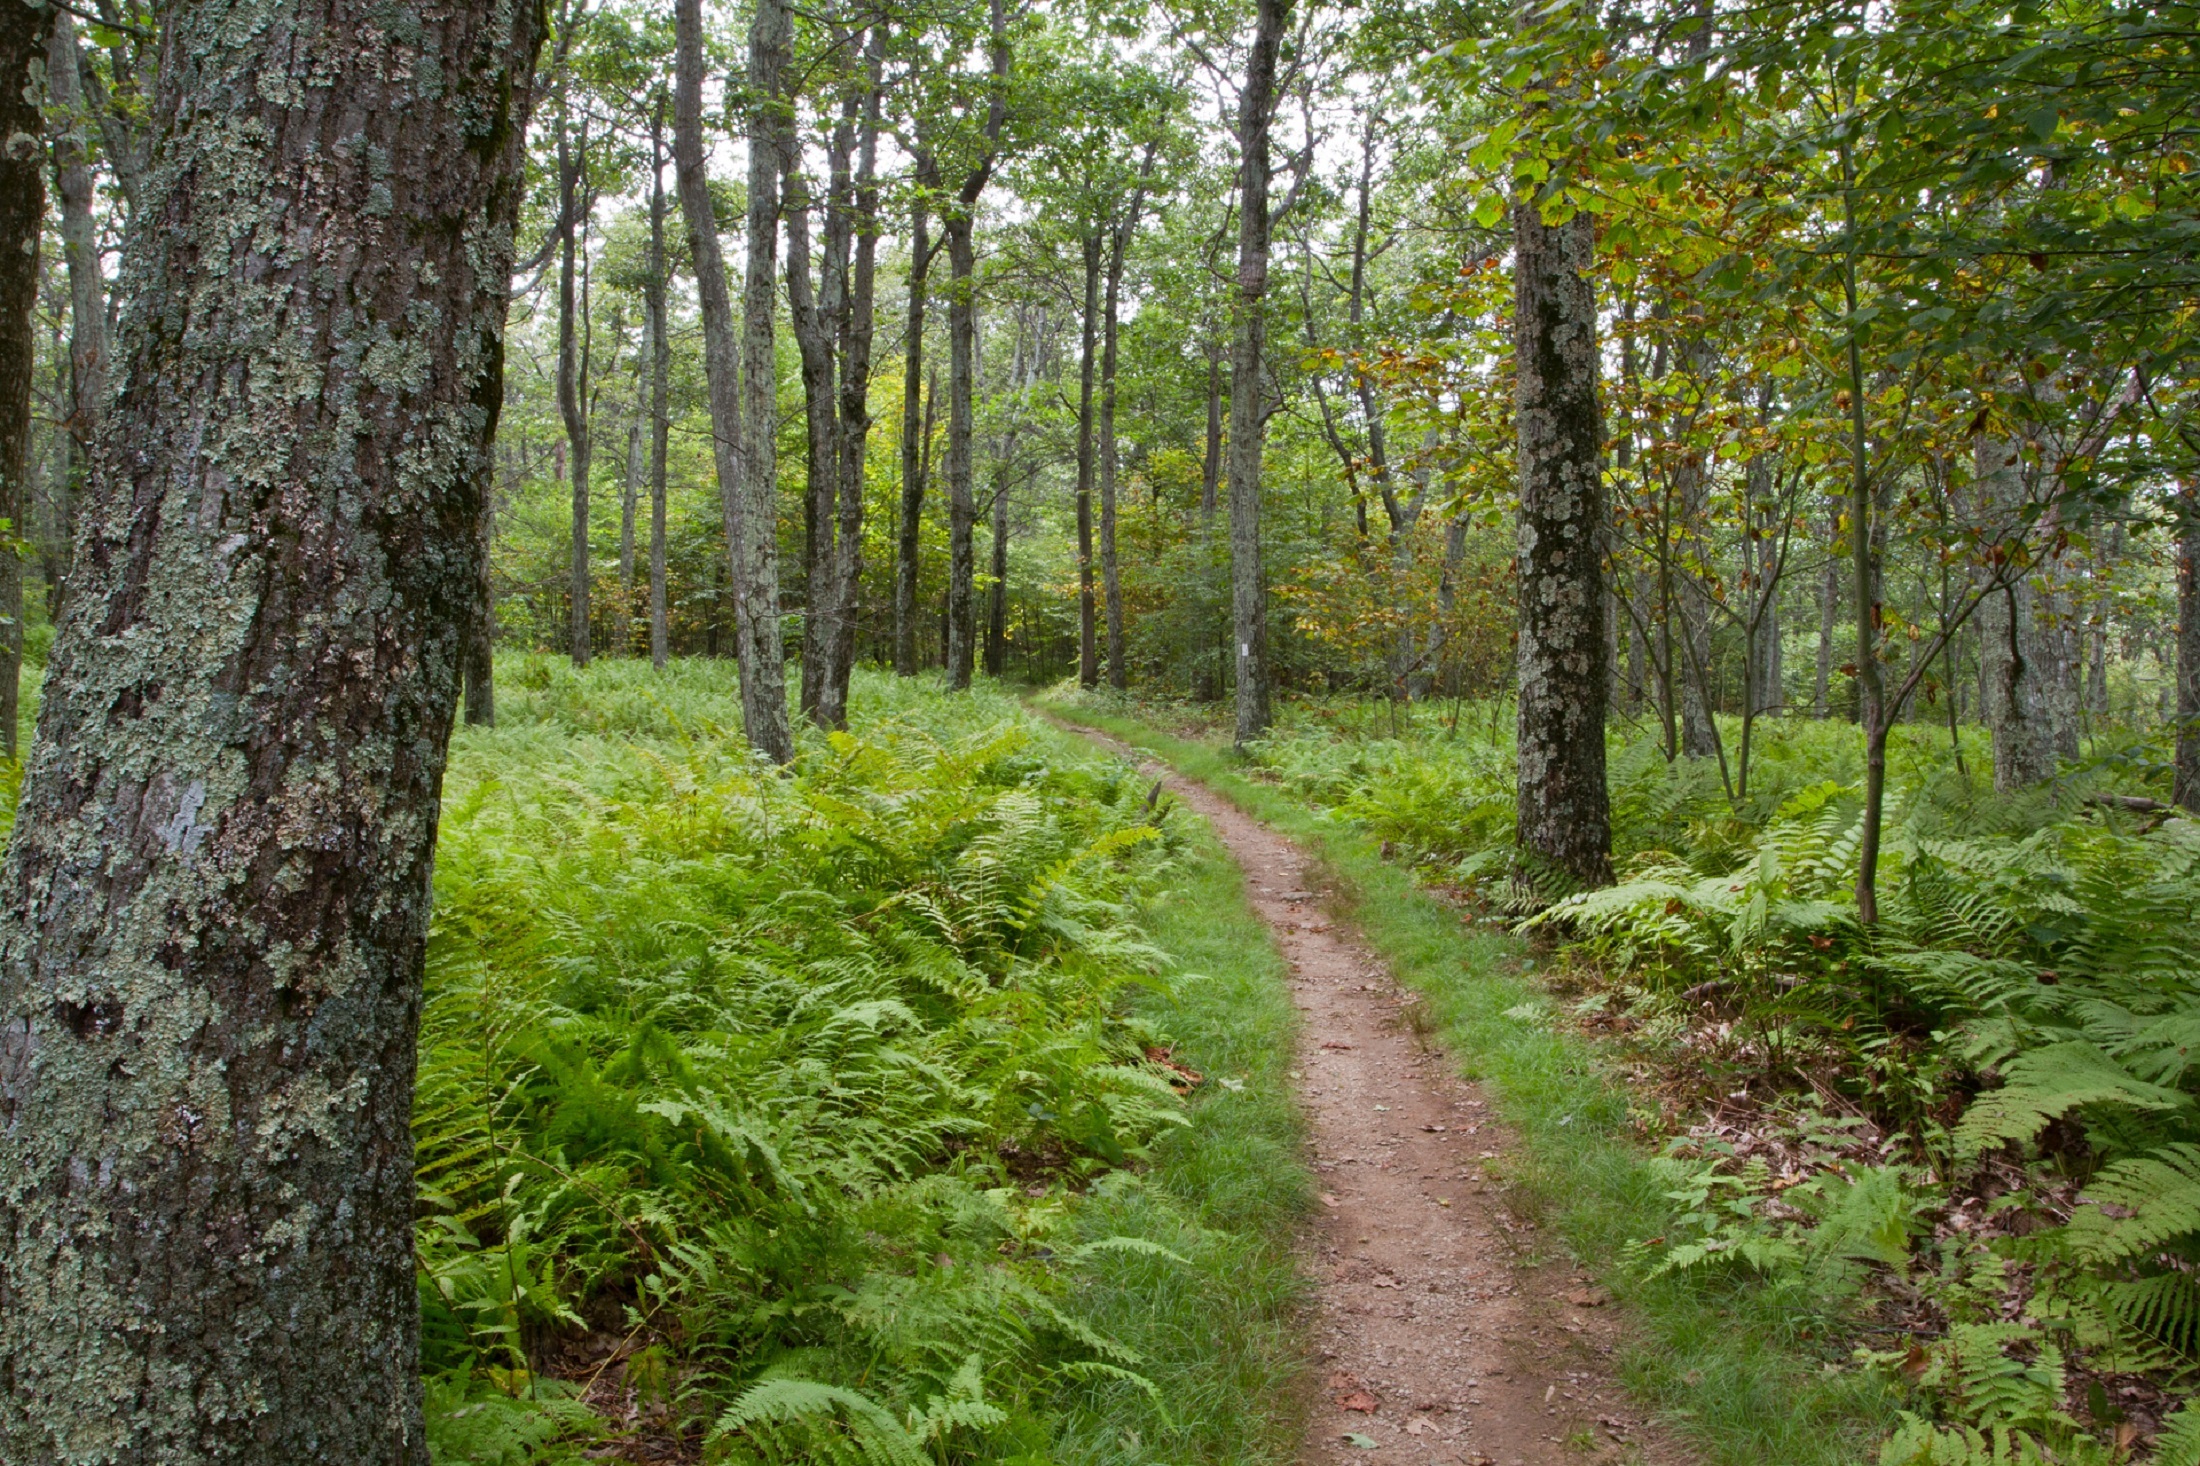
tree, forest, path, plant, hiking, trail, meadow, leaf, solitude, recreation, jungle, scenic, peaceful, usa, plants, relaxing, trees, outdoors, woods, vegetation, shrub, rainforest, deciduous, ferns, plantation, woodland, habitat, ecosystem, virginia, nature reserve, biome, shenandoah national park, stoneyman trail, old growth forest, natural environment, temperate broadleaf and mixed forest, temperate coniferous forest